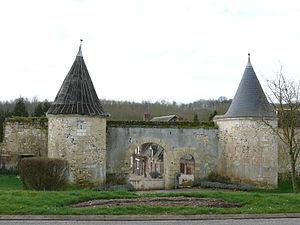
Montreuil-sur-Brêche est une commune française située dans le département de l'Oise, en région Hauts-de-France.
Cet article recense les monuments historiques de l'ouest de l'Oise, en France.
Au XIVᵉ siècle en Europe, les fermes sont mises en défense au même titre que les édifices religieux, les moulins, les ponts et les maisons.
Cet article recense de manière non exhaustive les châteaux, maisons fortes, mottes castrales, situés dans le département français de l'Oise. Il est fait état des inscriptions et classements au titre des monuments historiques, ainsi que de l'inscription au pré-inventaire des jardins remarquables.